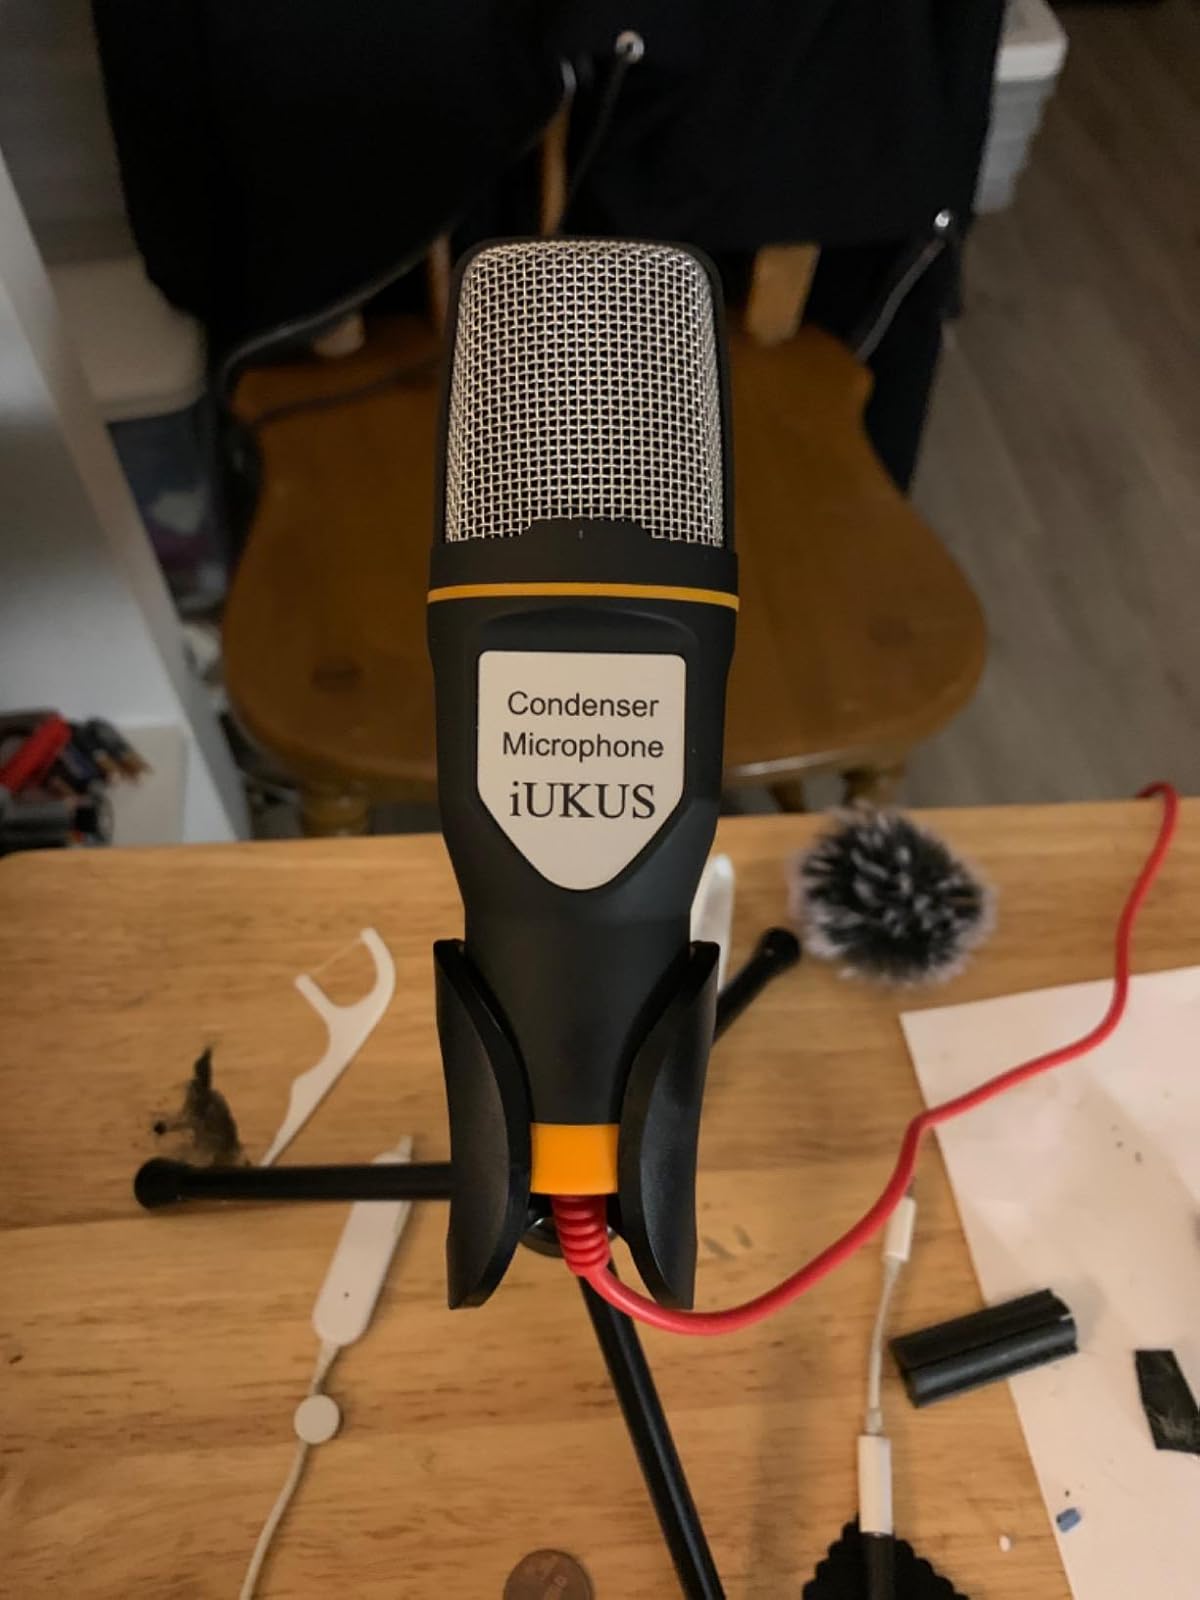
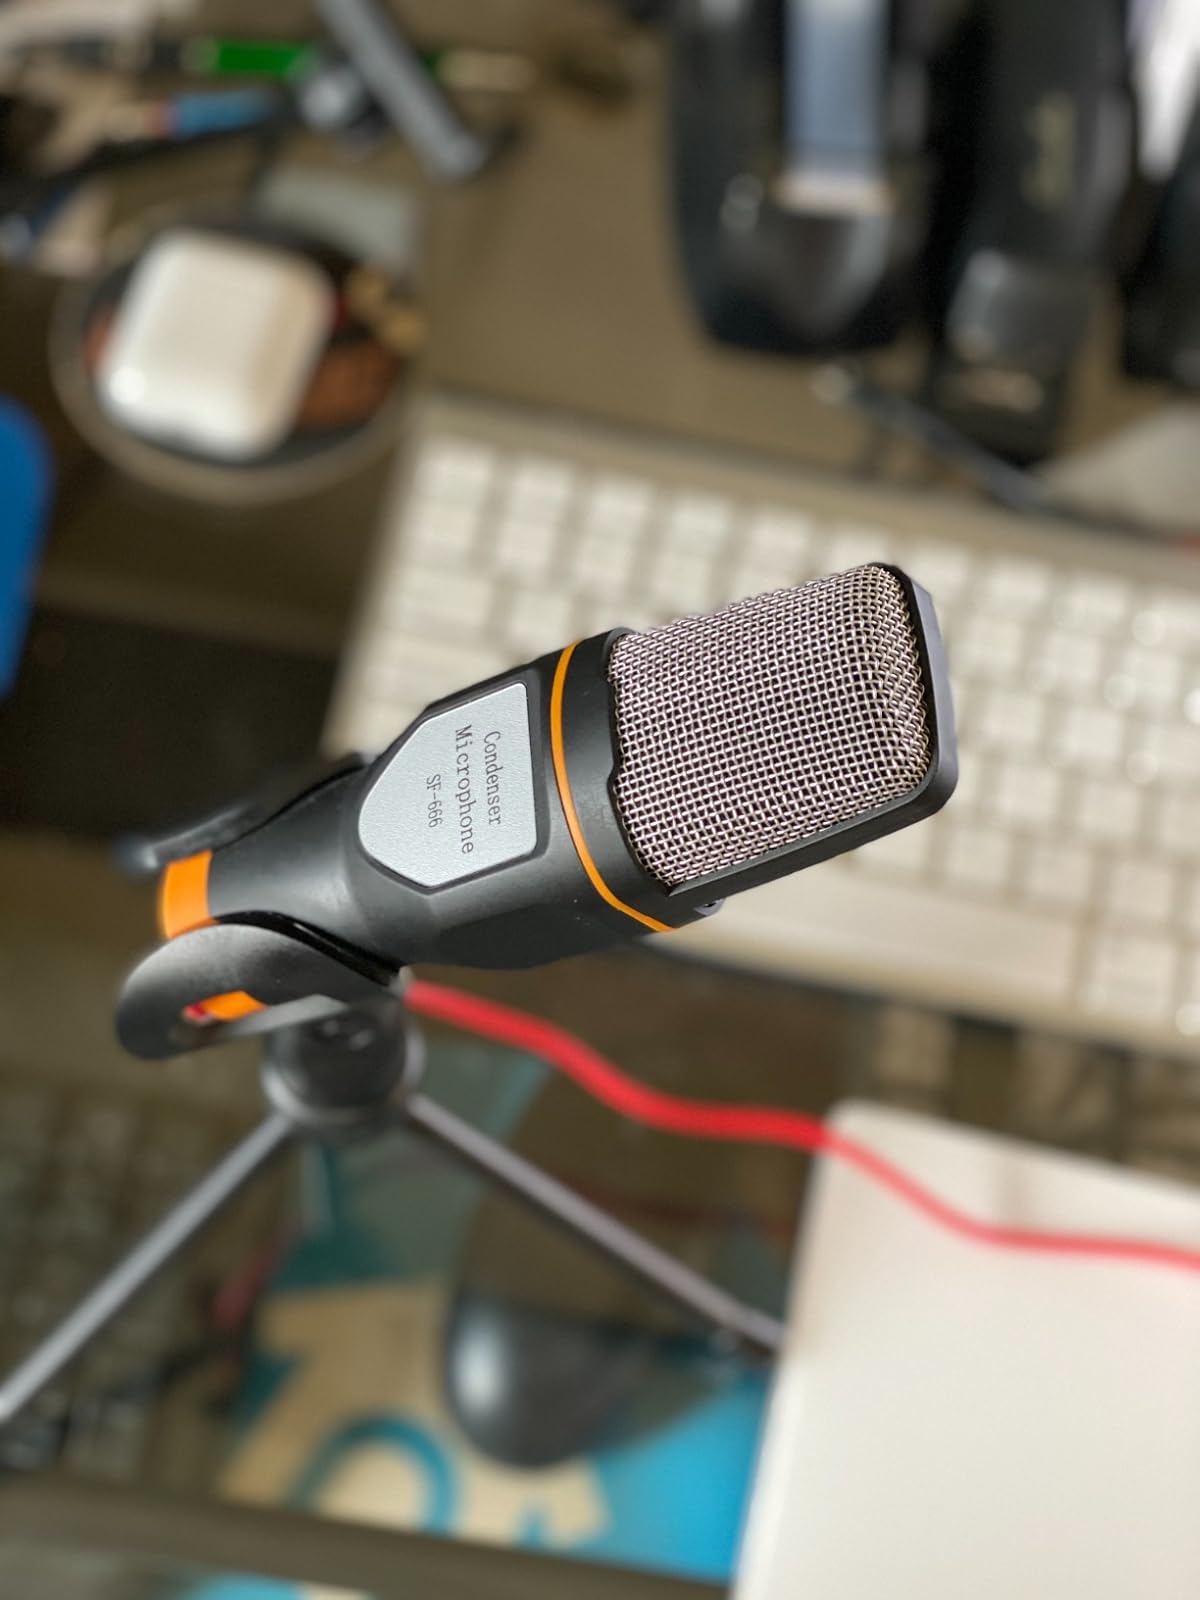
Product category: microphone
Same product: yes